Suor Angelica

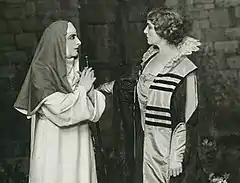
Geraldine Farrar as Suor Angelica and Flora Perini as the Princess in the 1918 premiere

The opera opens with scenes showing typical aspects of life in the convent. Sister Angelica and two lay sisters - Sister Genovieffa and Sister Dolcina - are late for chapel. All the sisters sing hymns, the Monitor chides Sisters Genovieffa and Dolcina for not doing penance as Sister Angelica has done, and everyone gathers for recreation in the courtyard. The sisters rejoice because, as the mistress of novices explains, this is the first of three evenings that occur each year when the setting sun strikes the fountain so as to turn its water golden. This event causes the sisters to remember Bianca Rosa, a sister who has died. Sister Genovieffa suggests they pour some of the "golden" water onto her tomb.